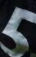
Number: 5